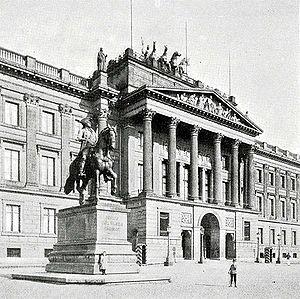
Le Château de Brunswick est situé sur la Bohlweg dans le centre de Brunswick. Il était la résidence des ducs de Brunswick de 1753 jusqu'au 8 novembre 1918.